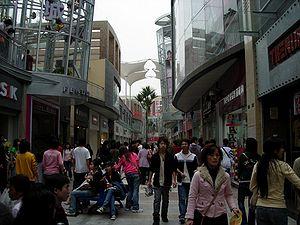
Le district de Panyu, se trouve dans le sud de la ville sous-provinciale de Canton. Avant cela, Panyu était une ville indépendante.